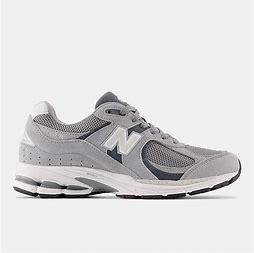
Brand: New
Model: Balance 2002R